Elsie Ferguson

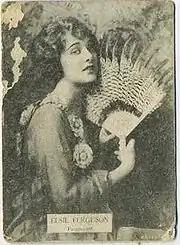
c. 1920

At the peak of her popularity, several film studios offered her a contract but she declined them all until widely respected New York-based French director Maurice Tourneur proposed she appear in the lead role as a sophisticated patrician in his 1917 silent film "Barbary Sheep". She also may have consented to films because she no longer had the protection of her Broadway employers Henry B. Harris, who died on the "Titanic" in 1912, and Charles Frohman, who perished on the "Lusitania" in 1915. Producer and director Adolph Zukor then signed her to an 18-film, three-year, $5,000-per-week contract.